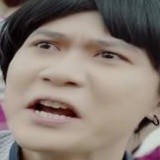
ca sĩ Leg